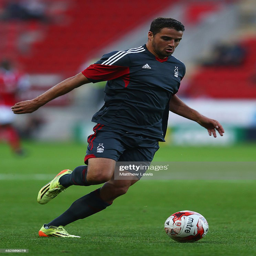
soccer player in action during the friendly match .